Royal Irish Rangers

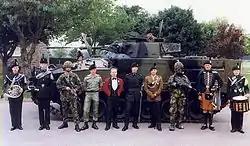
Ranger uniforms

The Territorial battalions formed the 4th Battalion Royal Irish Rangers (North Irish Militia) which also included the sole London Irish Rifles company and the 5th Battalion Royal Irish Rangers. The two TA battalions trained as units until 1993 when following the Options for Change White Paper, they were merged to form the 4/5th Battalion Royal Irish Rangers (Volunteers).